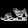
Label: Sandal